Wilson Inlet

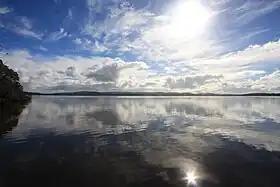
Wilson Inlet from Nullaki Peninsula, facing north across the inlet towards Denmark

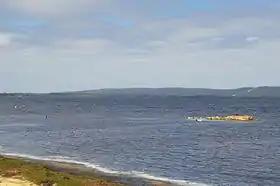
View from Crusoe Beach facing south across the inlet with granitic outcrop in the foreground

Wilson Inlet is a shallow, seasonally open estuary located on the coast of the Great Southern region of Western Australia.